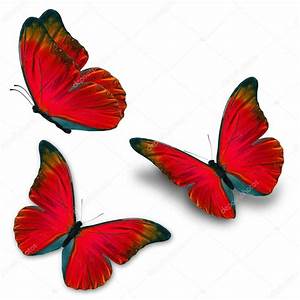
Label: farfalla